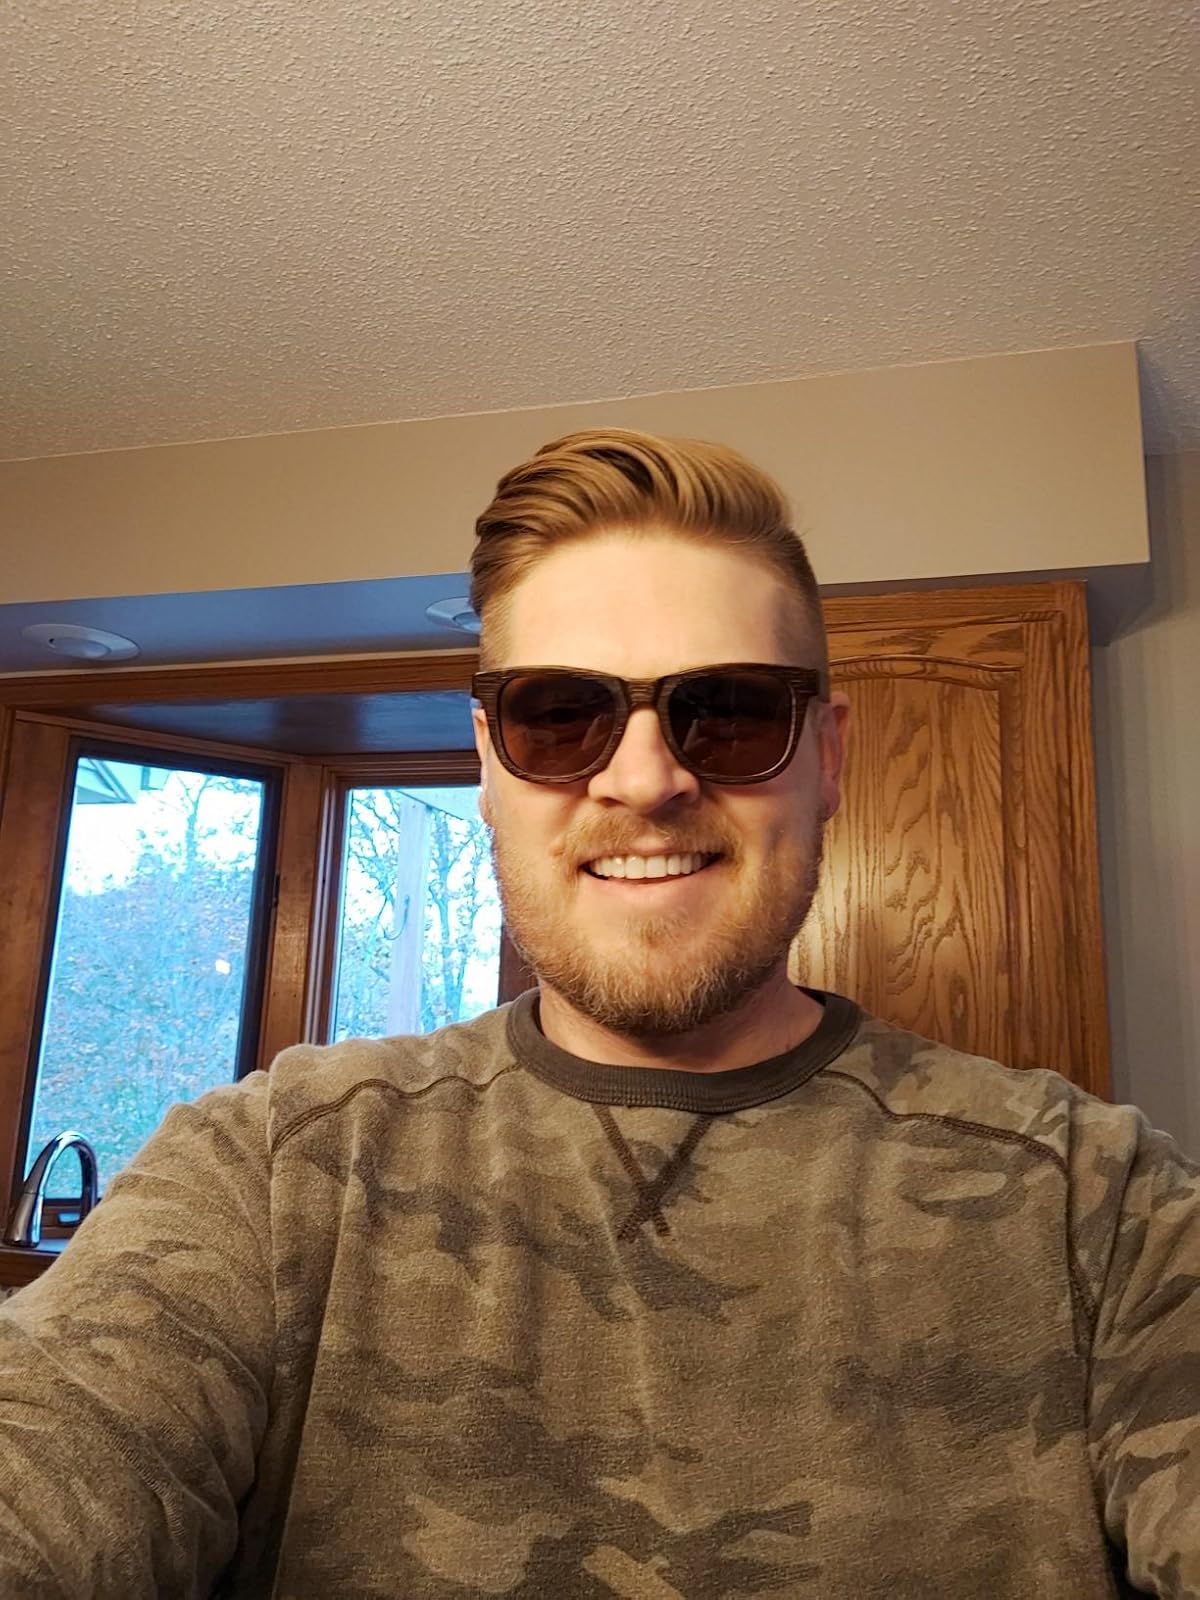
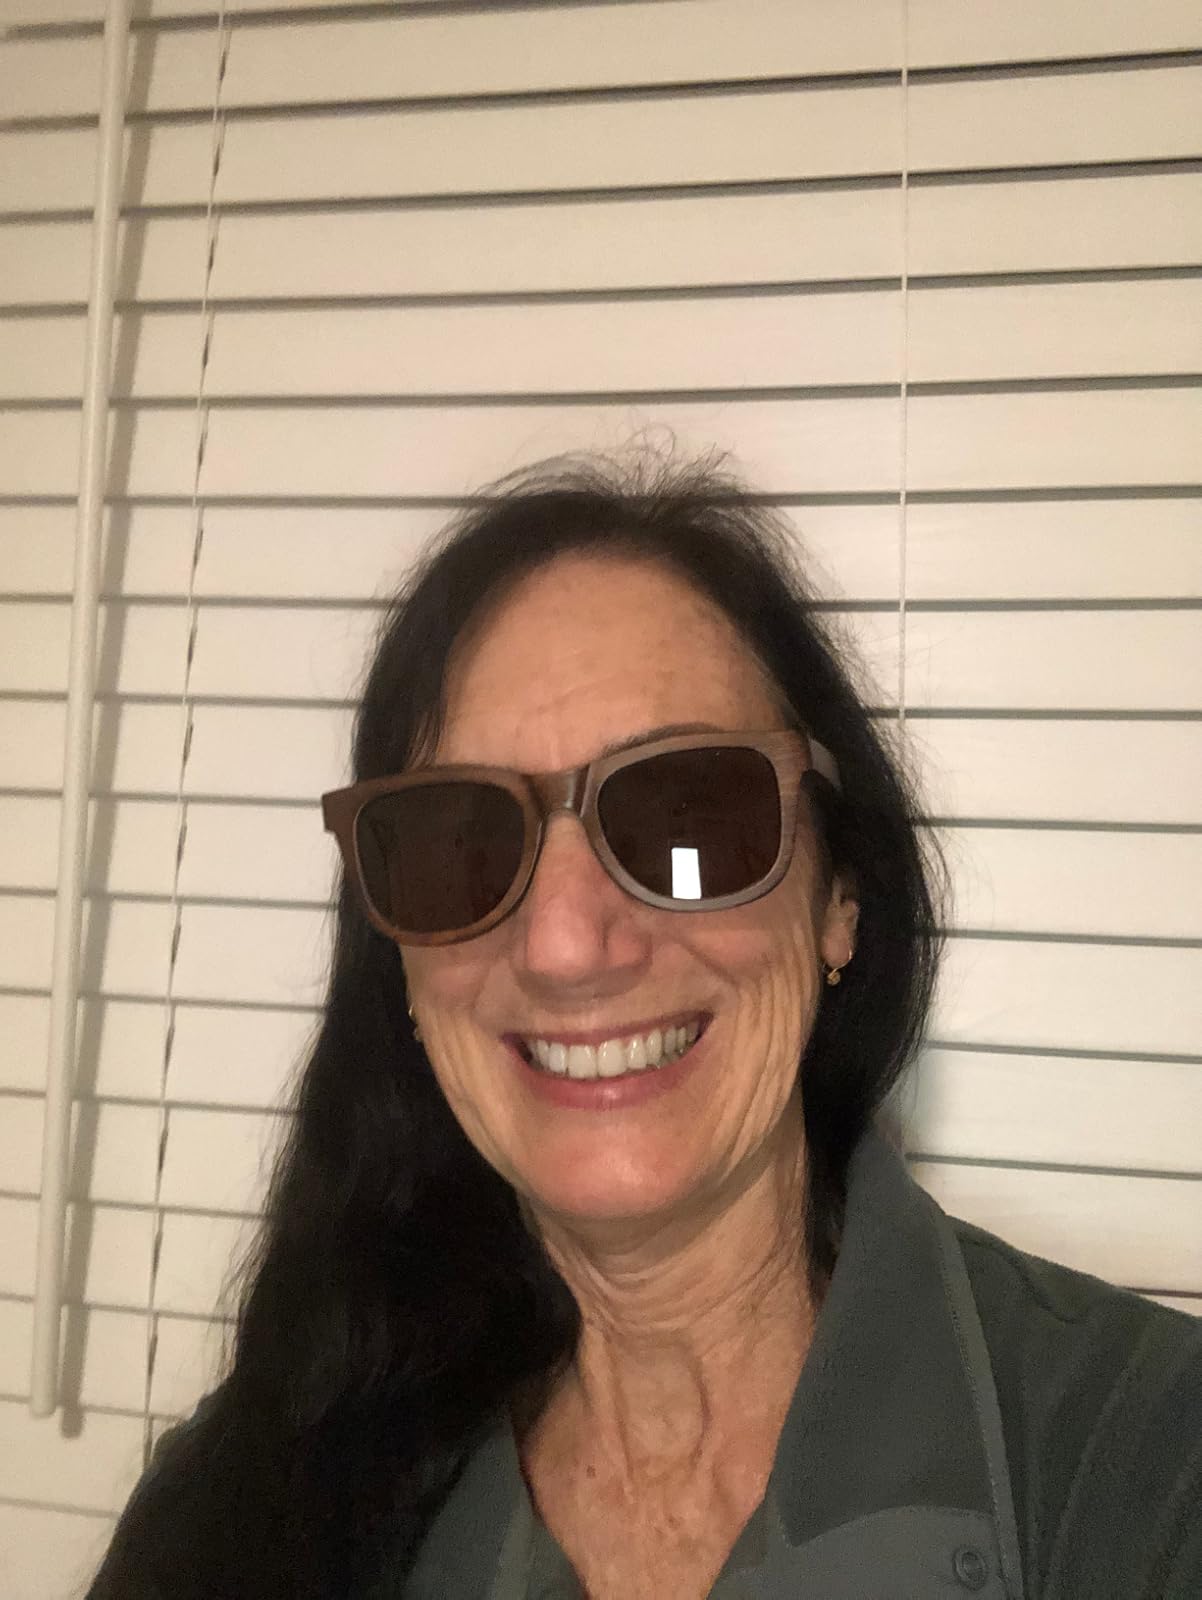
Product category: accessories_sunglasses
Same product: yes